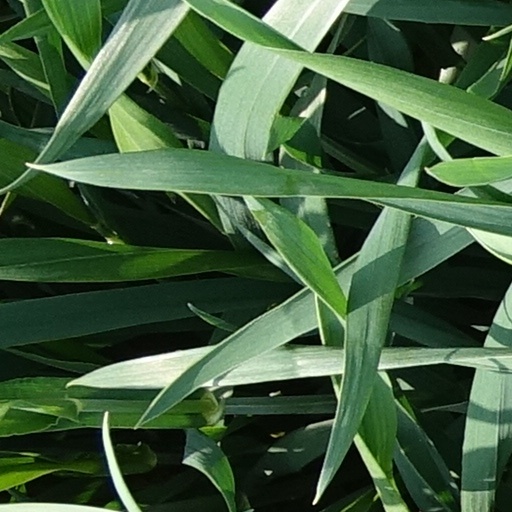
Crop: wheat